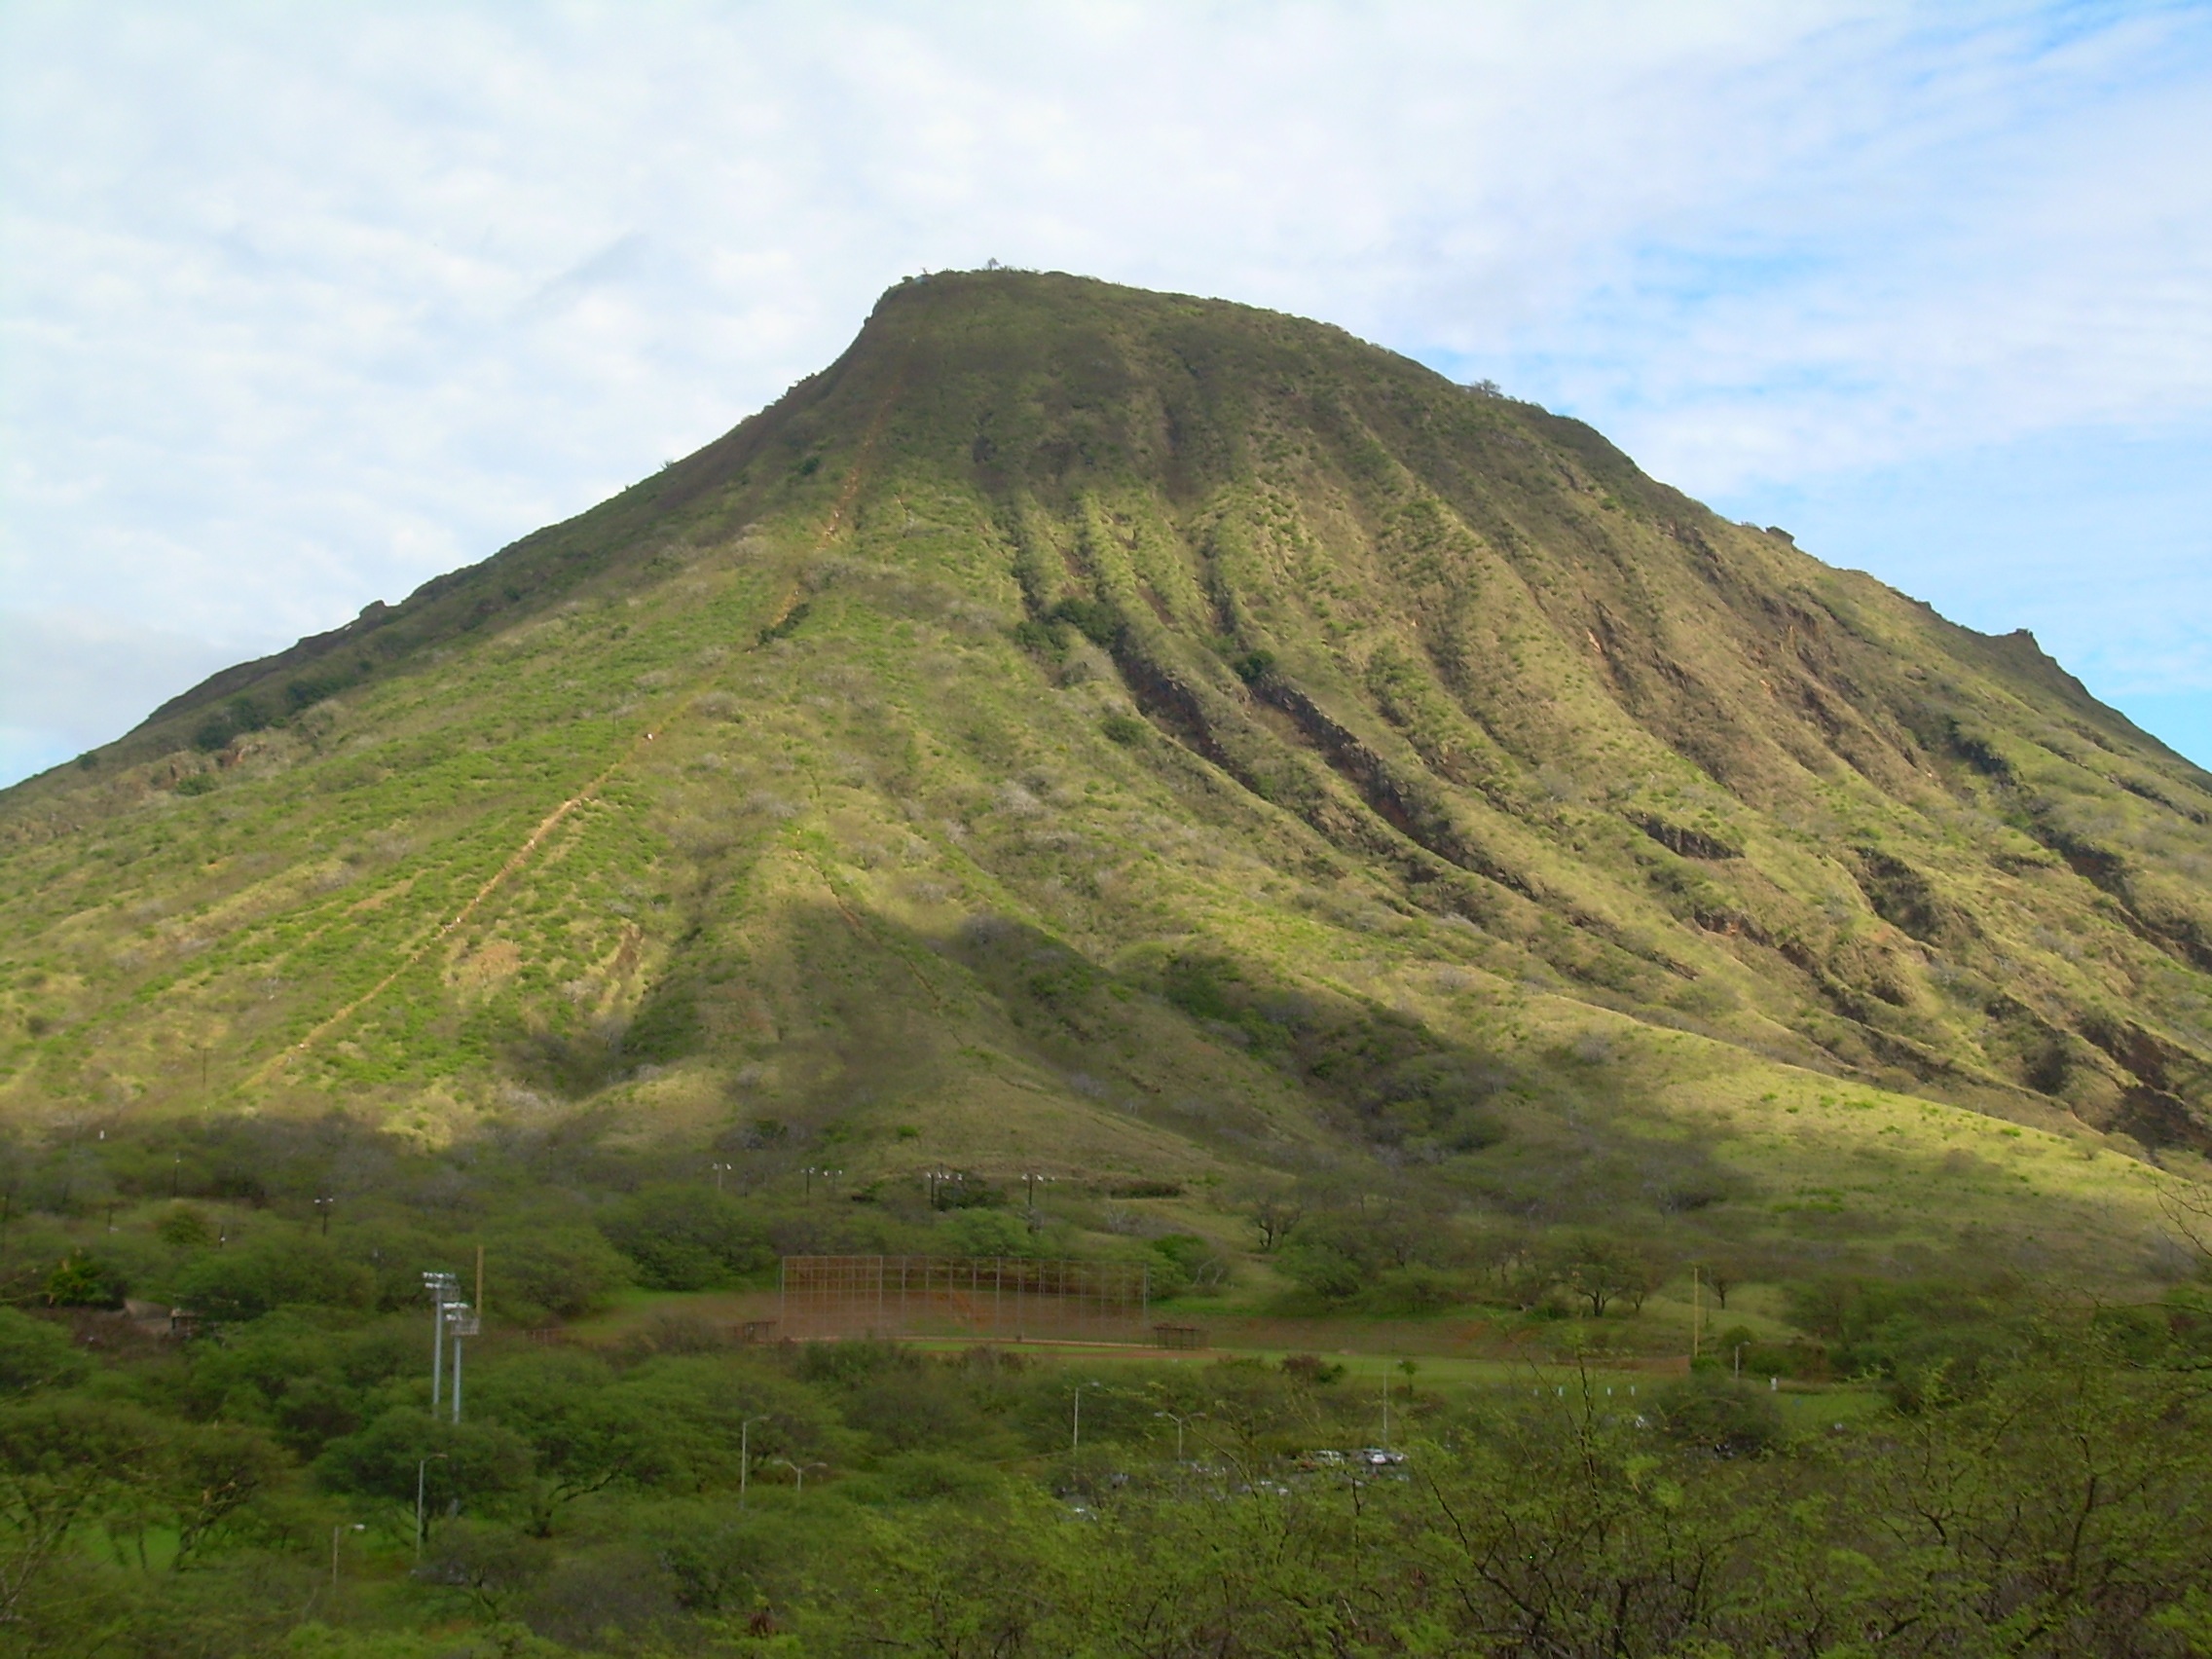
wilderness, mountain, meadow, hill, mountain range, cliff, pasture, hawaii, highland, terrain, ridge, plain, summit, geology, grassland, head, plateau, diamond, fell, loch, ecosystem, mound, rural area, landform, mountain pass, geographical feature, mountainous landforms